Chassigny-sous-Dun

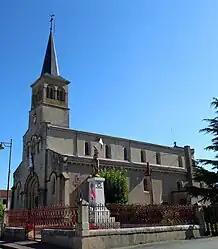
The church in Chassigny-sous-Dun

Chassigny-sous-Dun is a commune in the Saône-et-Loire department in the region of Bourgogne-Franche-Comté in eastern France.